April Nowell

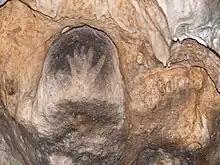
Negative hand, Caves of Gargas, France

Nowell and von Petzinger have also created a database of symbols from more than 200 cave walls in France and Spain, such as Rouffignac, Chauvet and Lascaux. The symbols tended to be ignored next to the caves' vibrant paintings of animals. Documenting their location, time, and relationship to other markings led to the identification of twenty-six specific repeated signs. These included basic shapes like triangles, squares, full circles, semicircles, open angles, crosses and grouped dots, and more complex drawings of negative hands, finger flutings, branch-like penniforms, and hut-like tectiforms. Dating suggests that some signs originally appeared as truncated images of animals, and eventually became symbolic representations of concepts. Surprisingly, symbols often appeared in specific clusters, which were repeated in different caves, such as the combination of a negative hand with finger fluting. Nowell has cautioned: "This is not writing as we know it or language as we understand it. However, in these caves we are looking at the patterning of symbols" substantially predating the first occurrence of writing by 25,000 years.